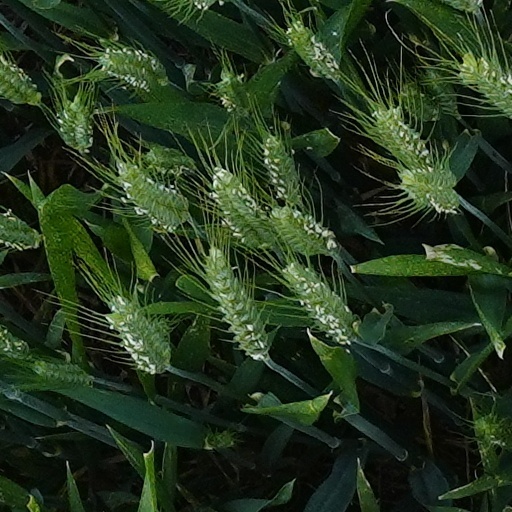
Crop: wheat